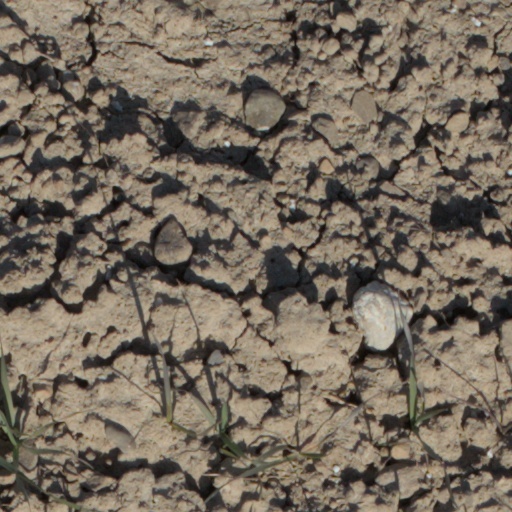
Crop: wheat